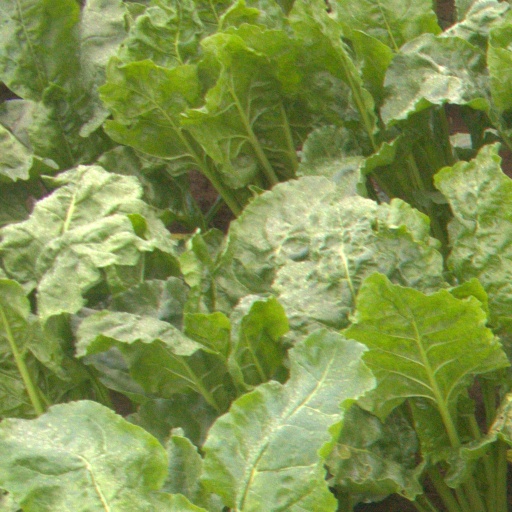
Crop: sugar beet